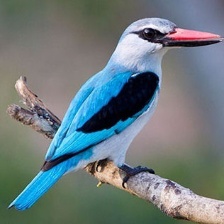
Species: WOODLAND KINGFISHER
Scientific name: HALCYON SENEGALENSIS